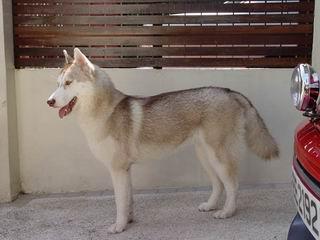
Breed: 232-n000083-Eskimo_dog